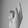
ASL letter: K